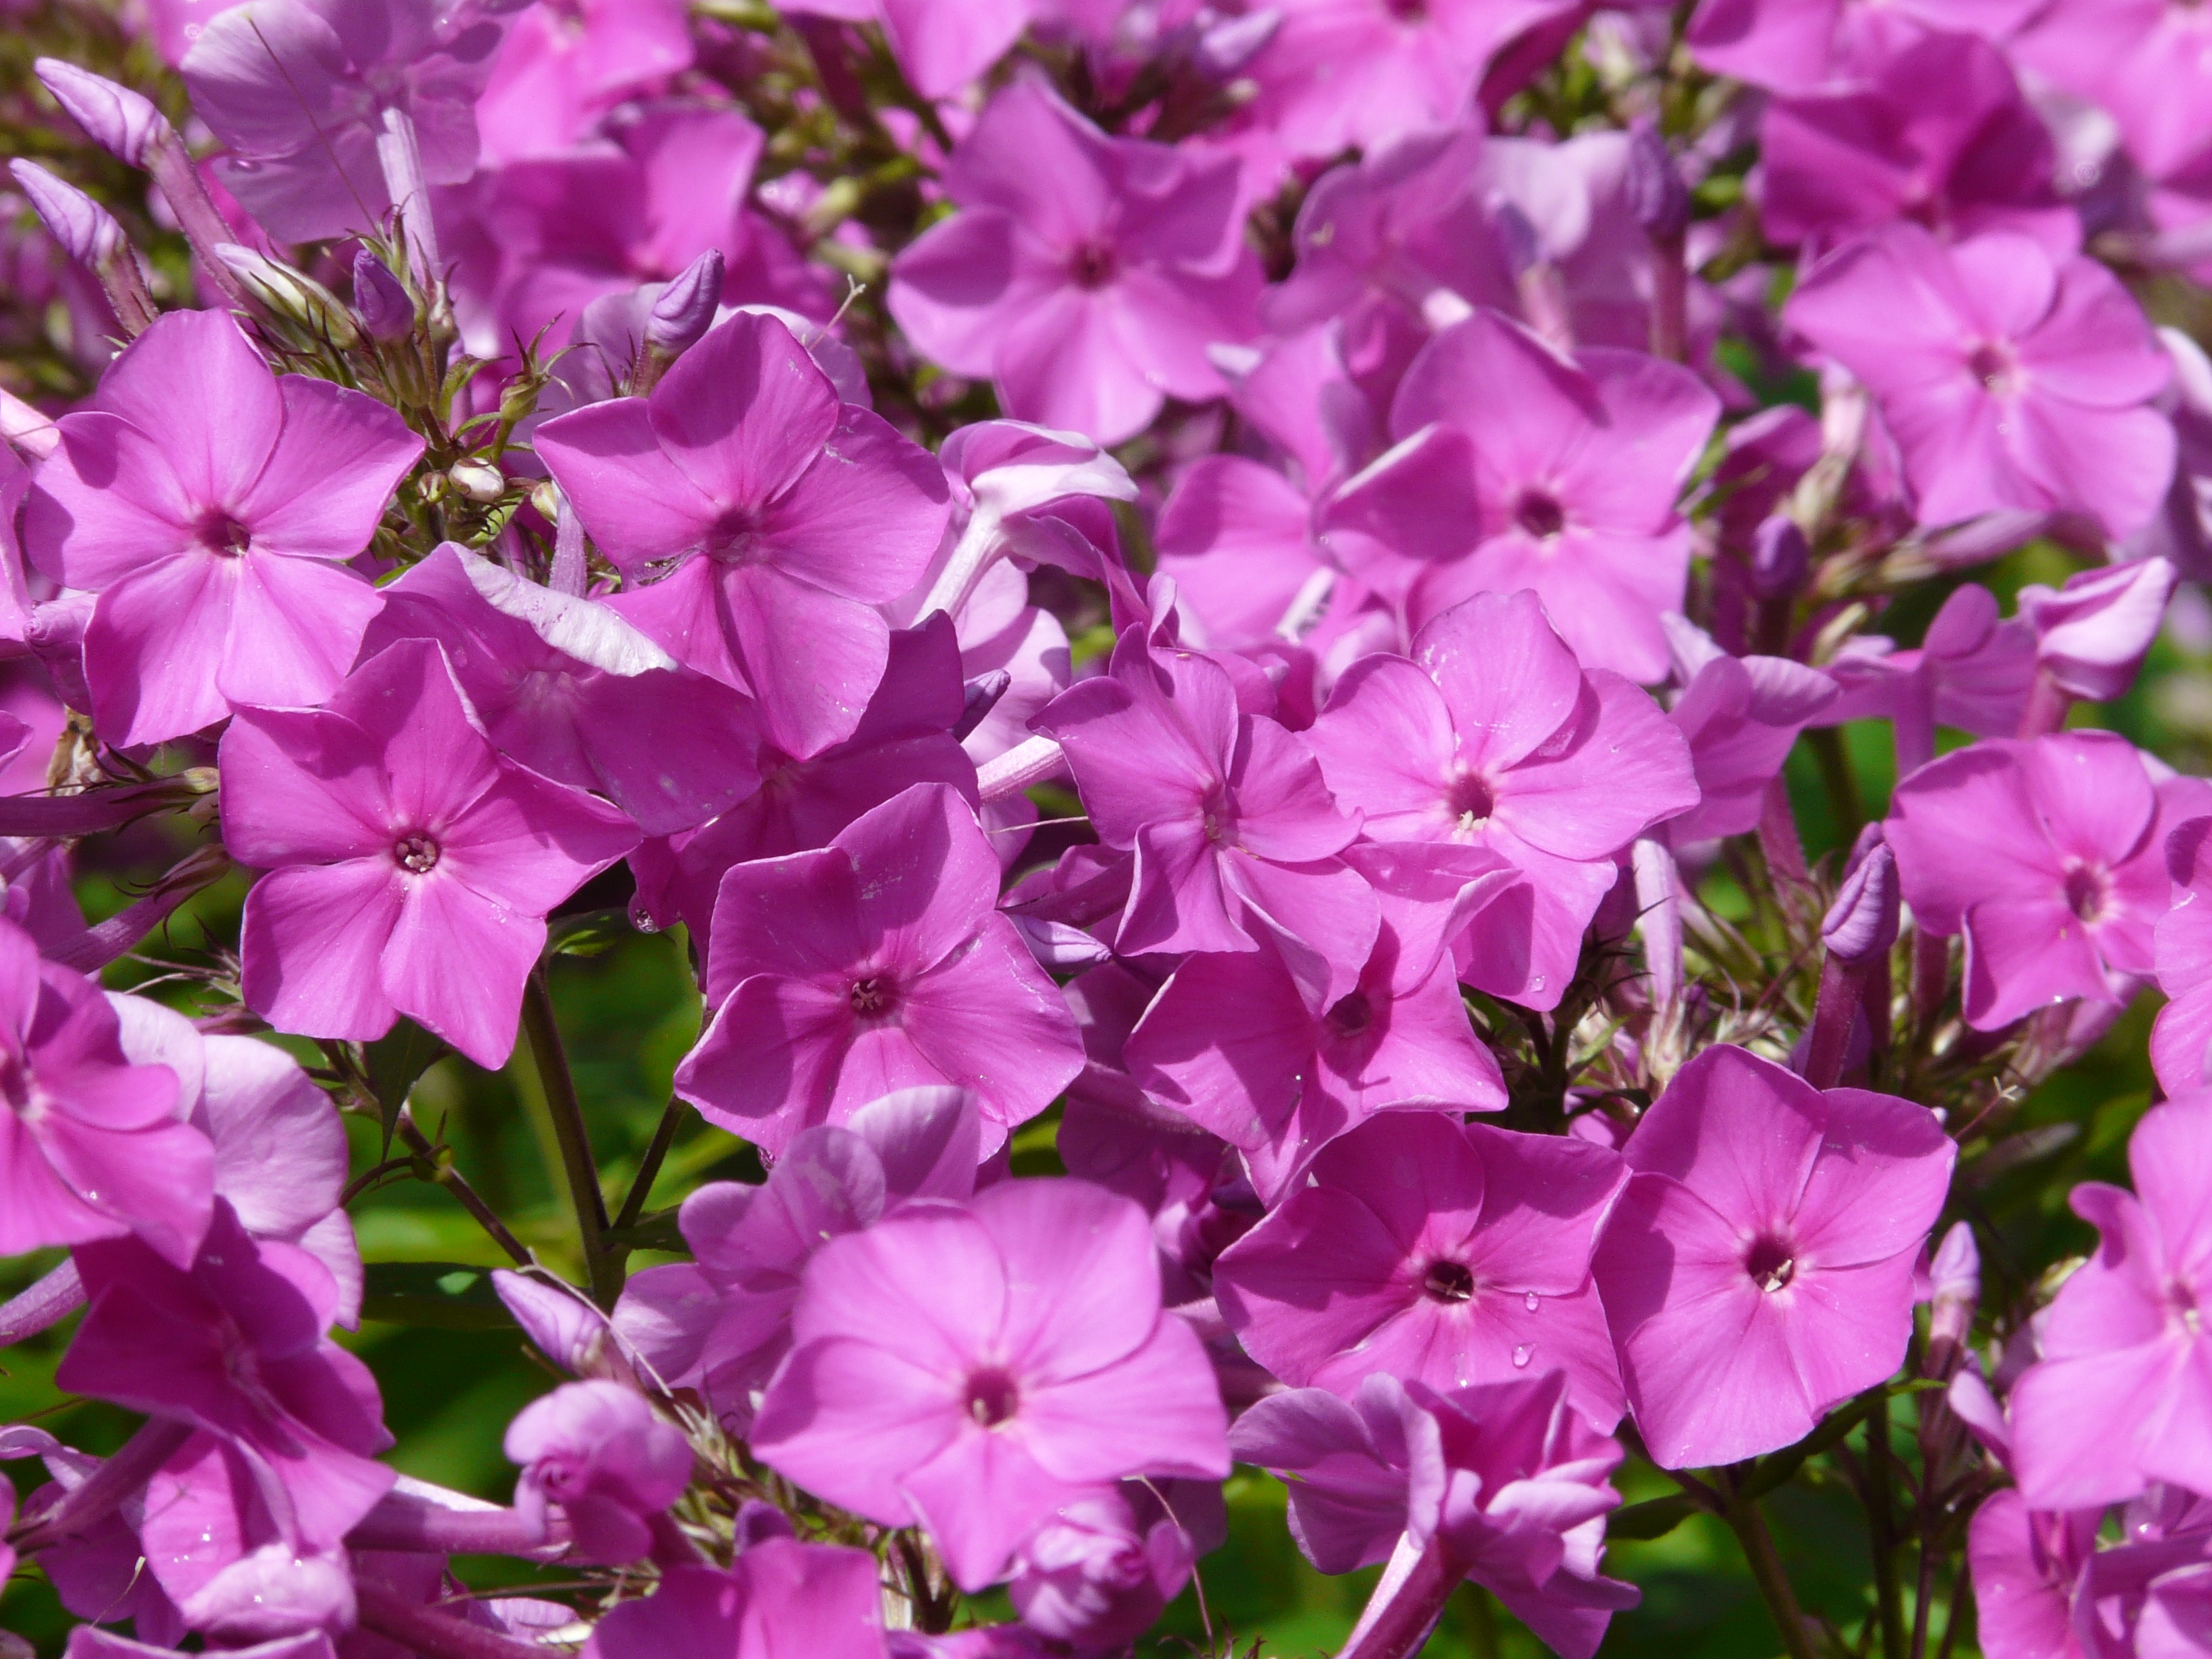
blossom, plant, flower, petal, bloom, color, botany, colorful, pink, flora, flowers, farbenpracht, shrub, bright, beautiful, phlox, flowering plant, flower fullness, herbaceous plant, bellflower family, flame flower, greek valerian plant, annual plant, land plant, polemoniaceae